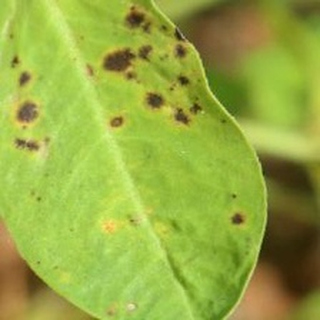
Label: groundnut_late_leaf_spot